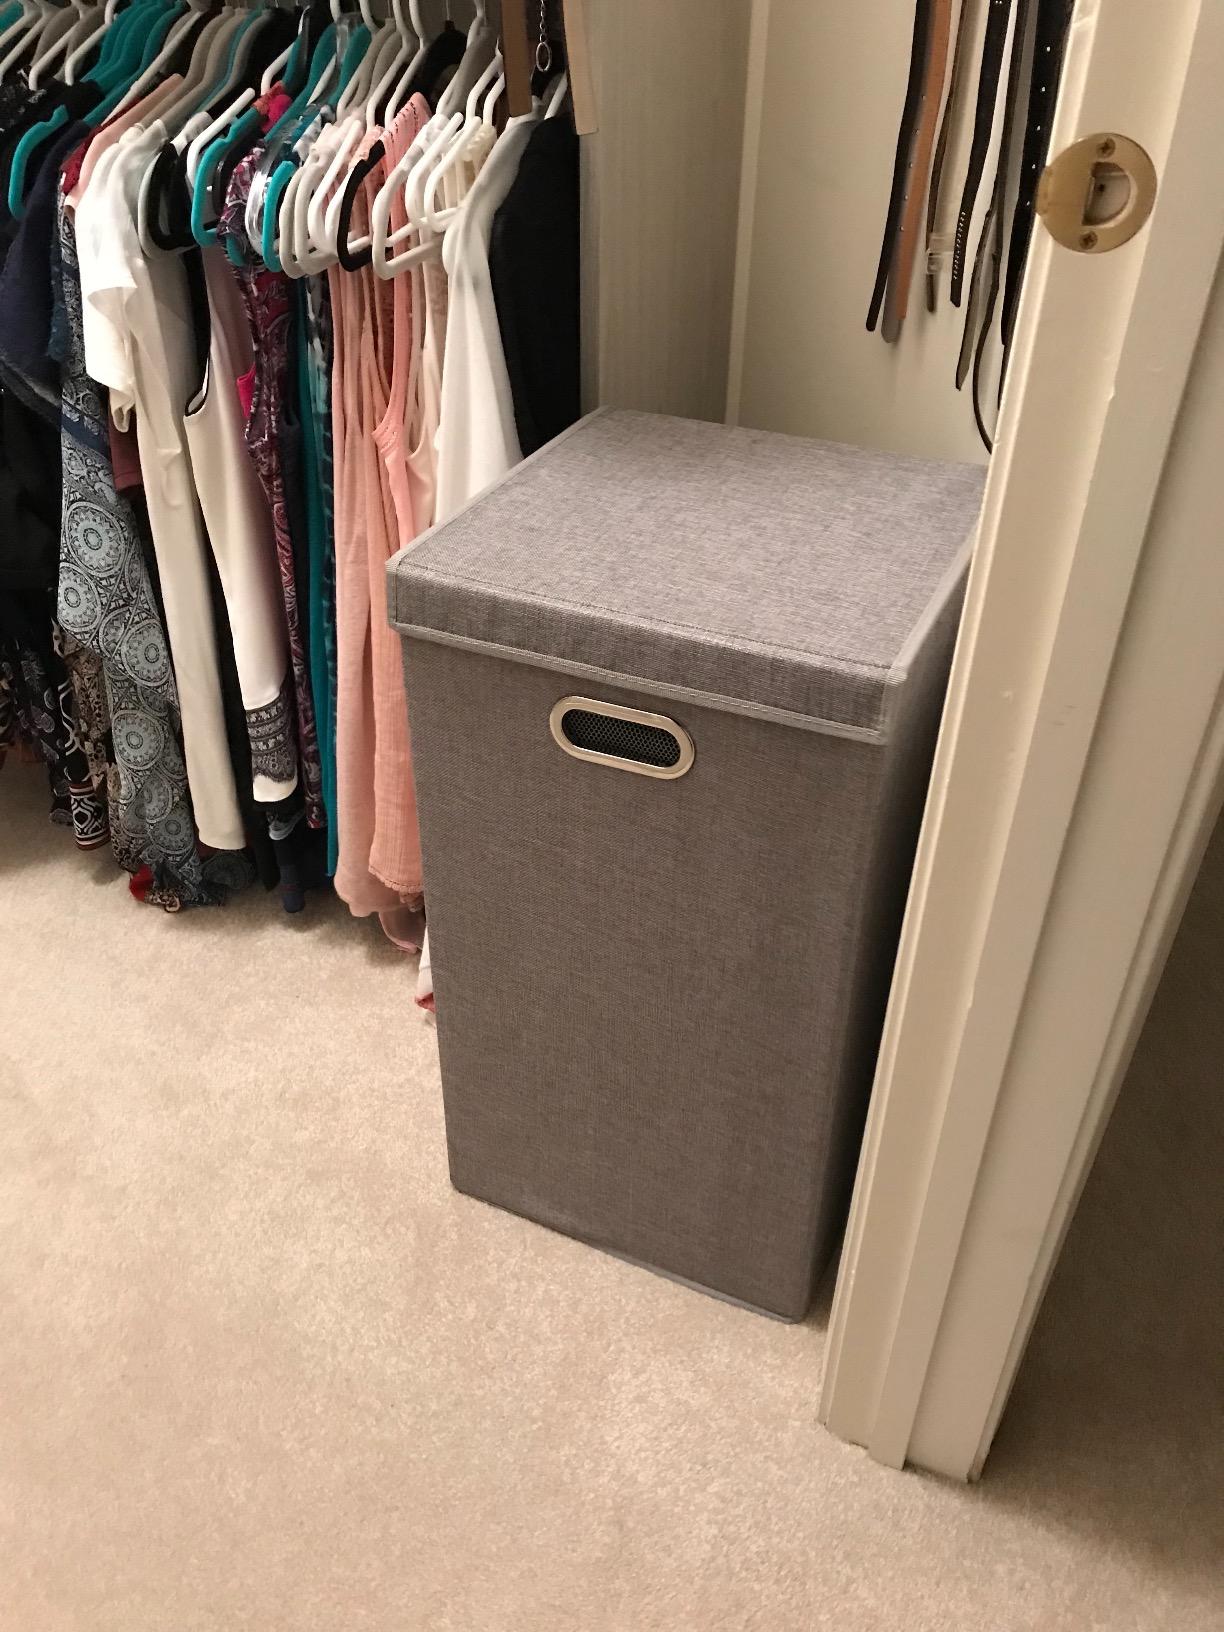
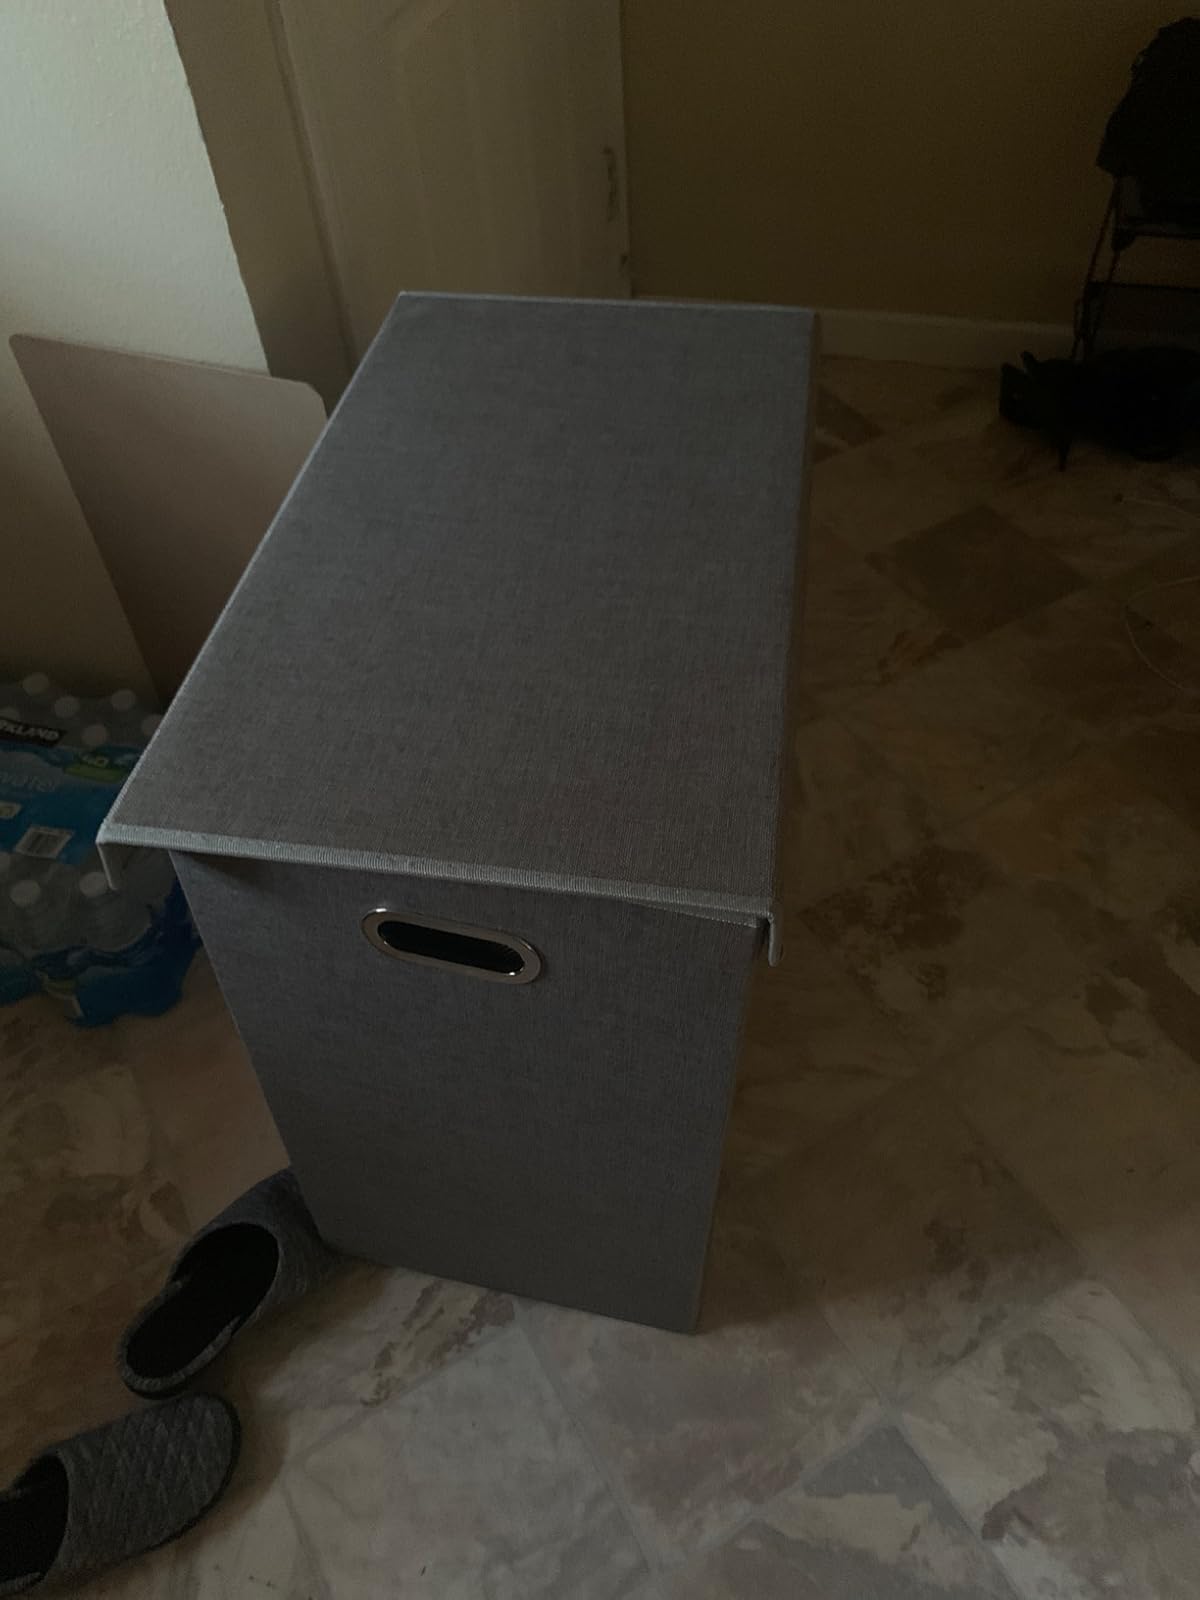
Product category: items_hamper
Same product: no